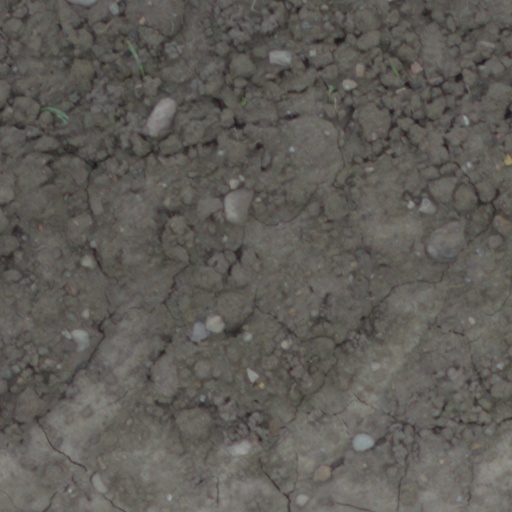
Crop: wheat